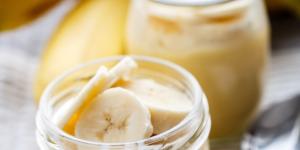
copas de banano